Let's Go Places

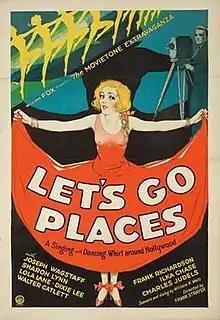

Let's Go Places is a 1930 American Pre-Code musical film made by the Fox Film Corporation.